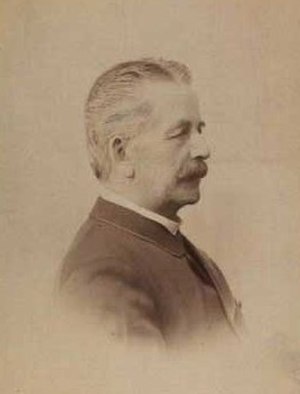
Erik Christian Hartvig Rosenørn-Lehn
Foto: Hansen & Weller
Erik Christian Hartvig lensbaron Rosenørn-Lehn var en dansk godsejer og officer.